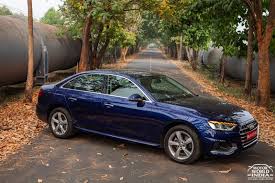
Label: noambulance